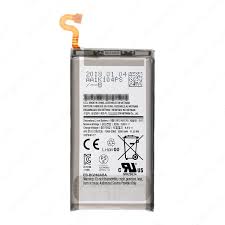
Waste category: battery